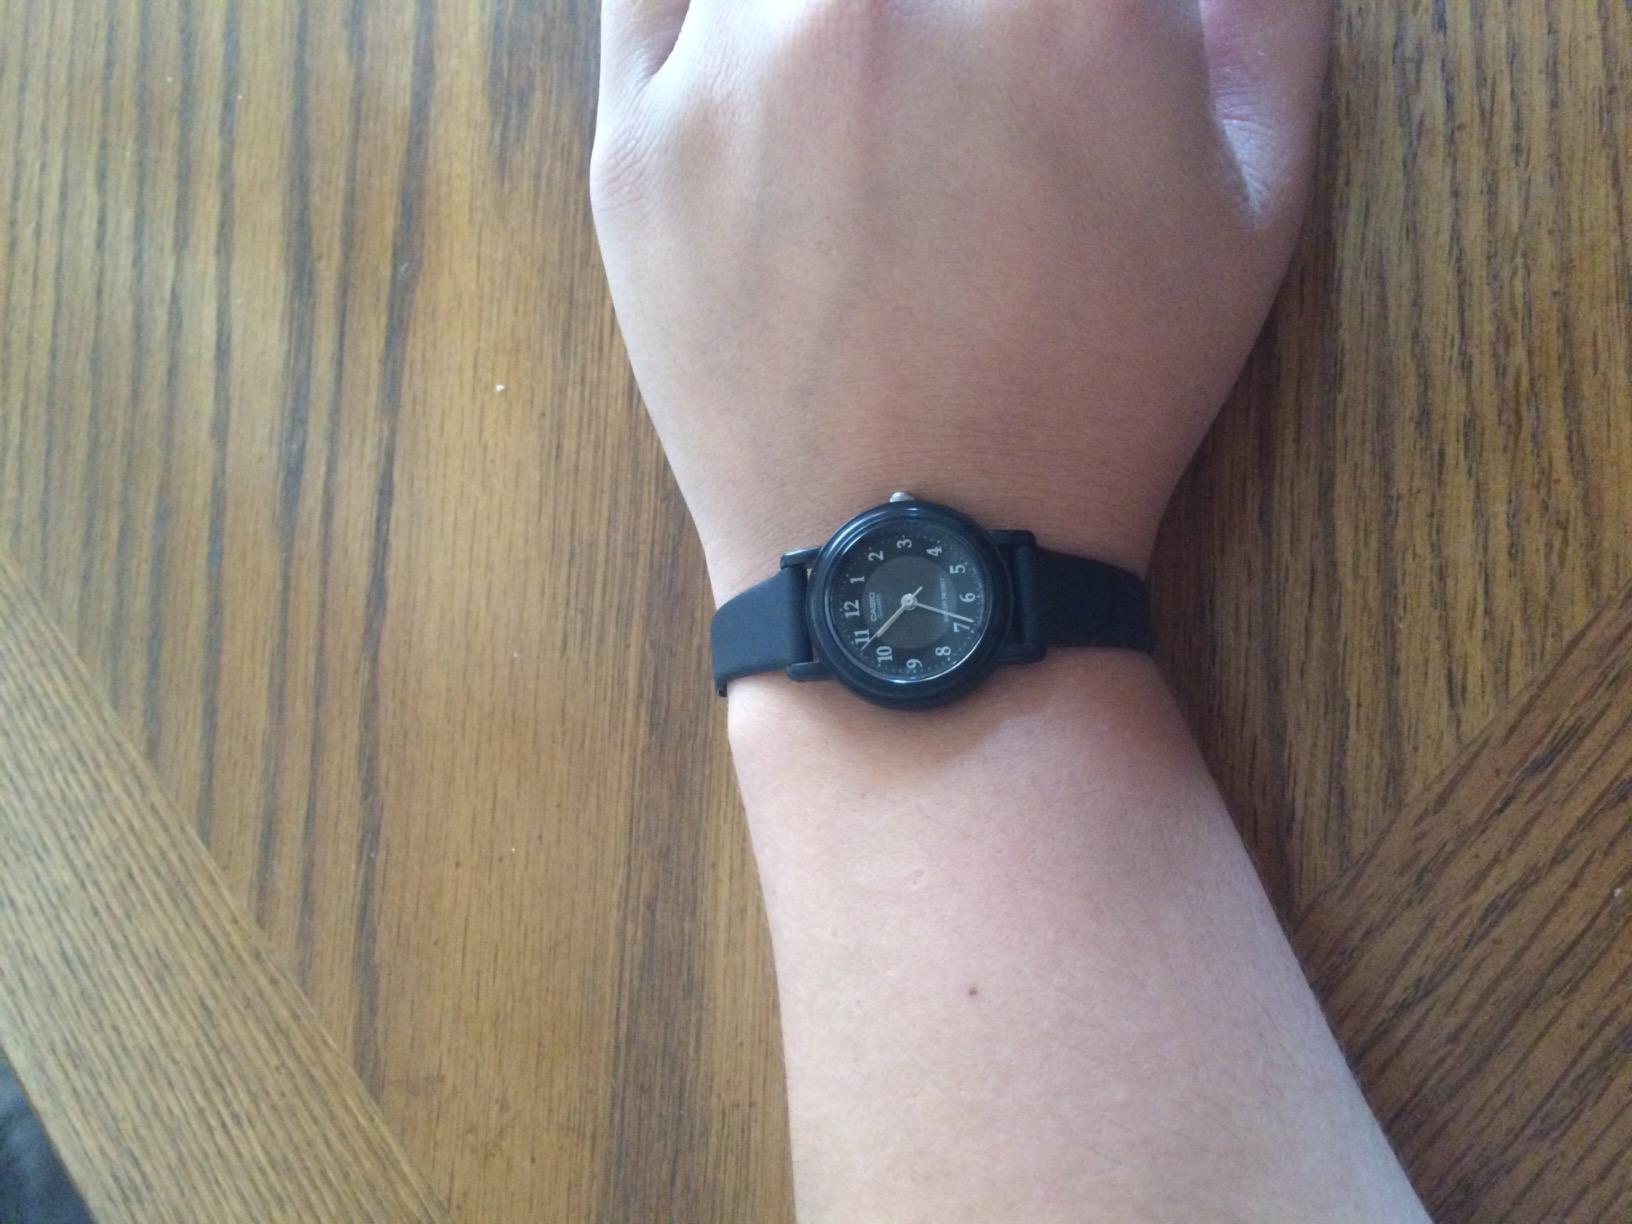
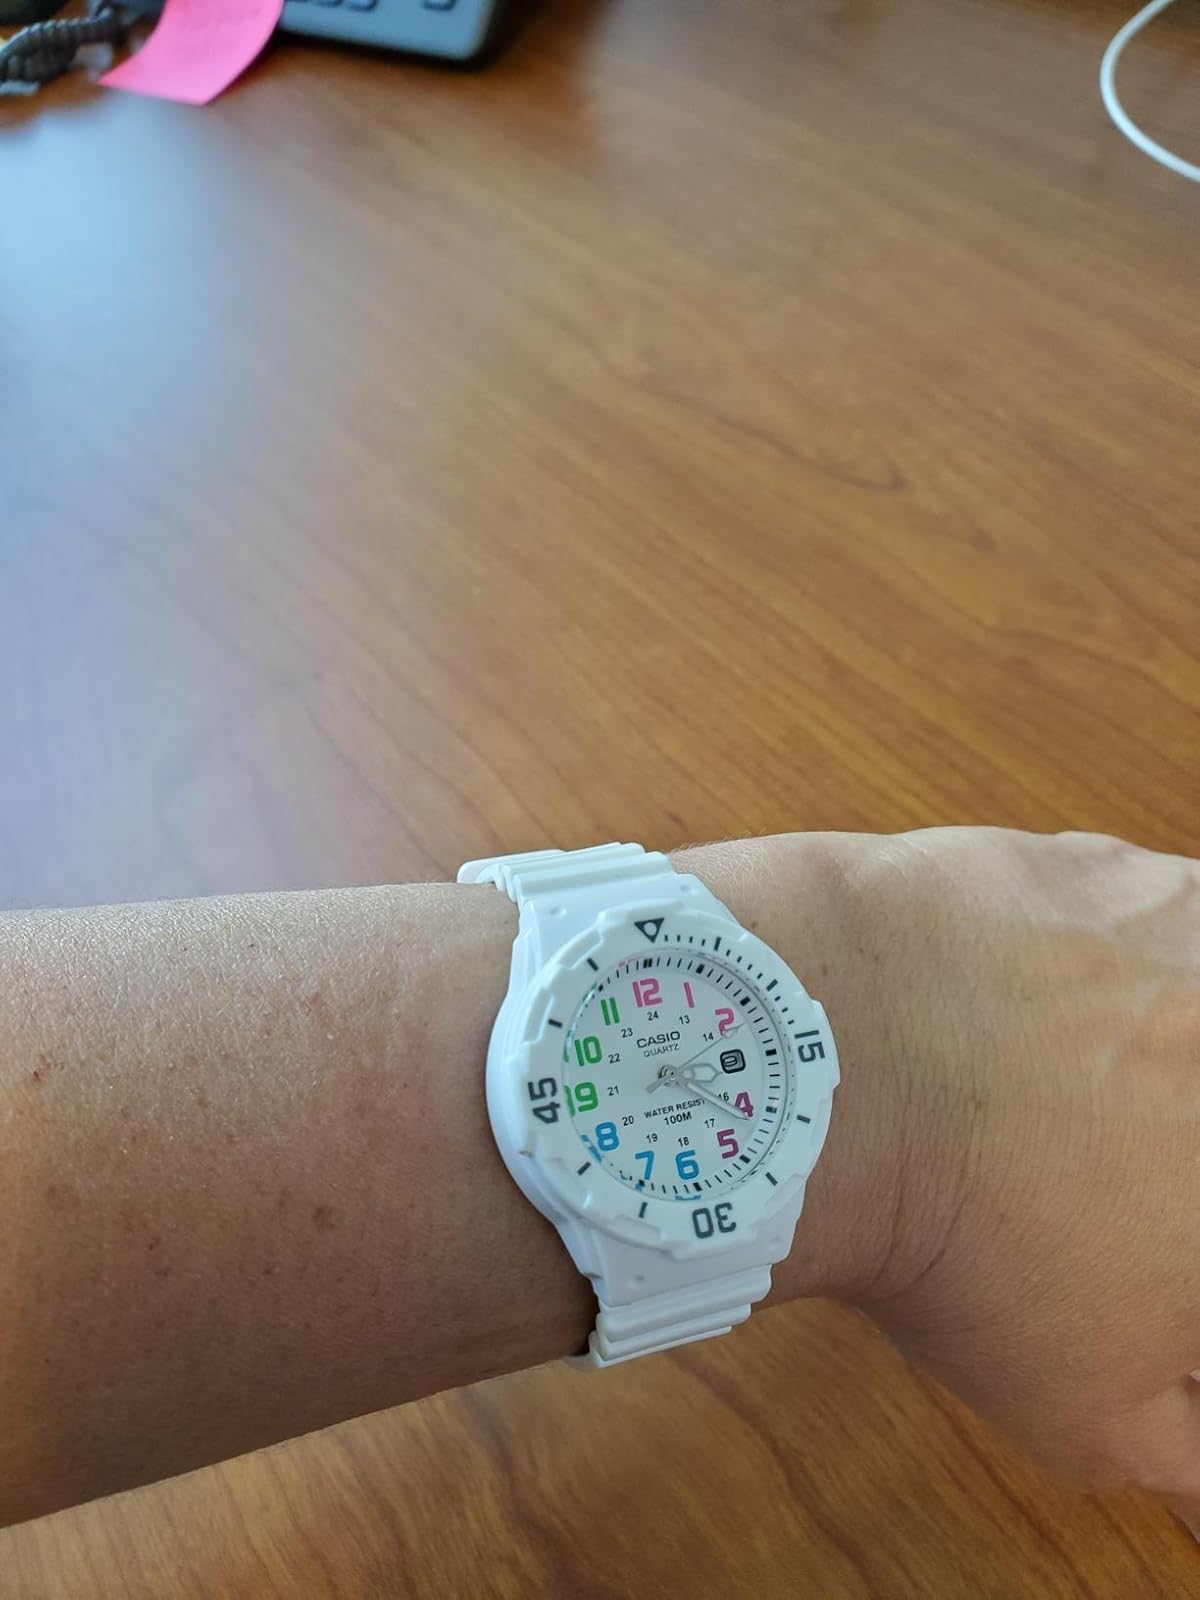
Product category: accessories_watch
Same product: no